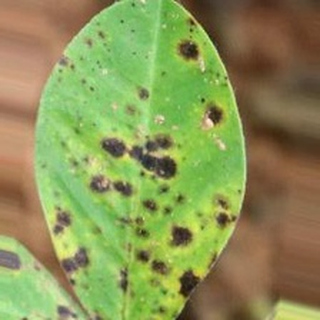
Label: groundnut_late_leaf_spot